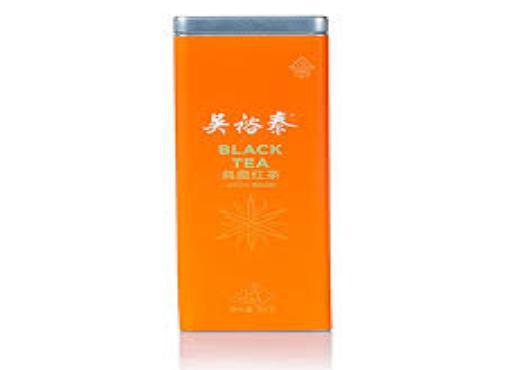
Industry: Food